Duta Wacana Christian University

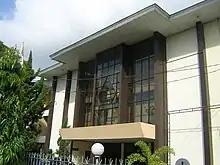
Main Building

A fusion of two theological academies – Jogjakarta Theological Academy, Yogyakarta and Balewijoto Theological School, Malang – on 31 October 1962, become the Duta Wacana Theological School. This school later became a university, with the name changed to the present Duta Wacana Christian University in 1985.